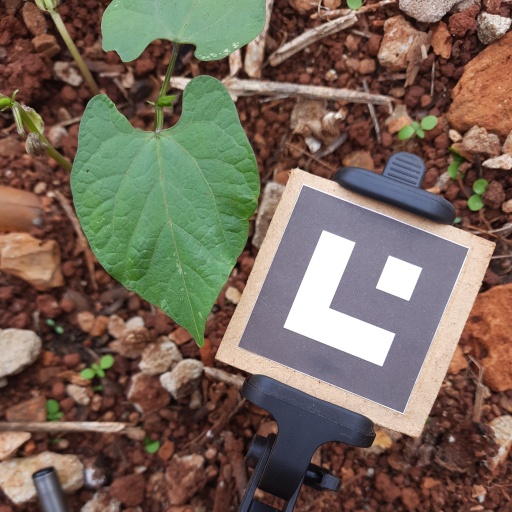
Observations: wavy surface, no eating holes, under shade